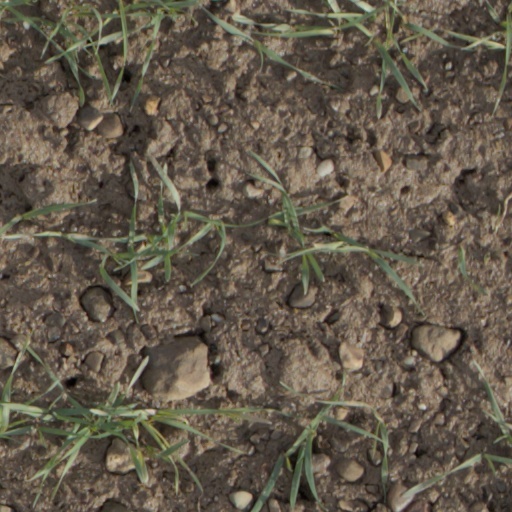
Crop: wheat